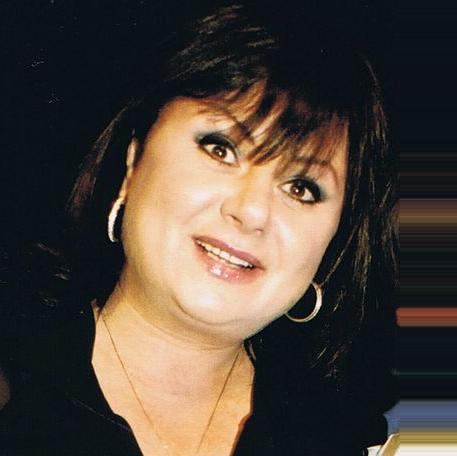
Age: 50